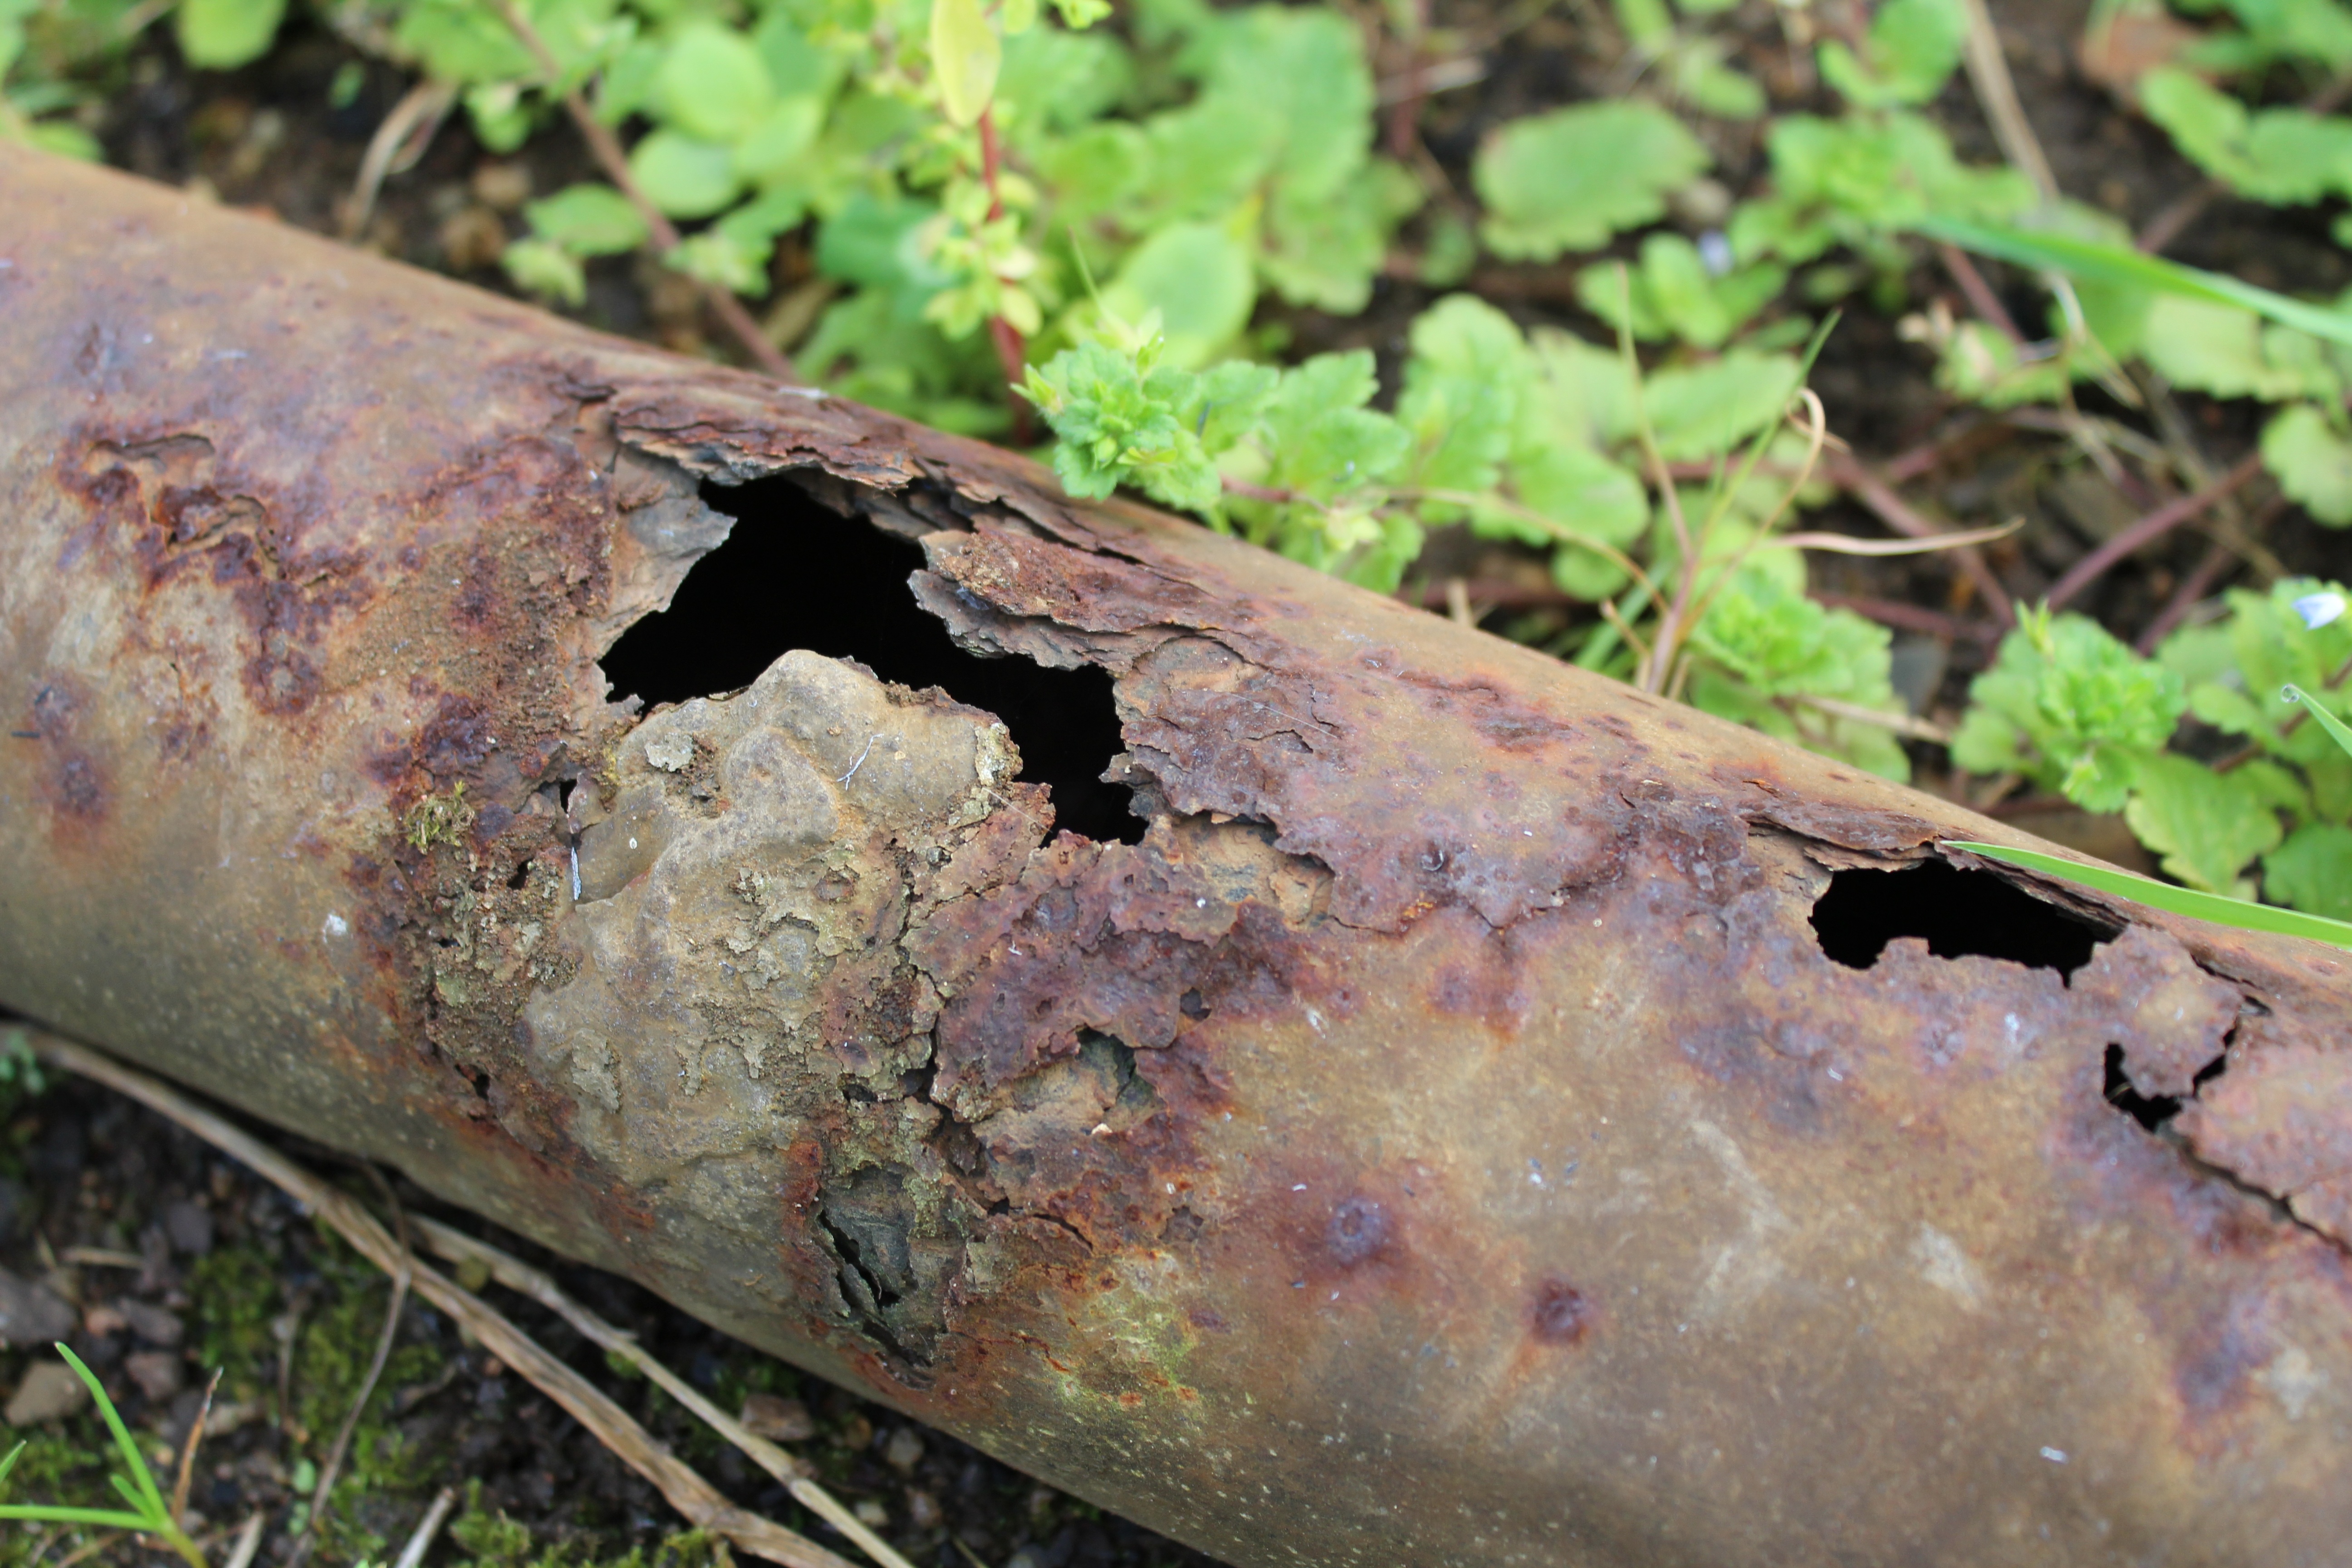
tree, leaf, trunk, wildlife, rust, insect, soil, pipe, rusted, macro photography, garden pipe, rusted pipe